Ramón Valdés

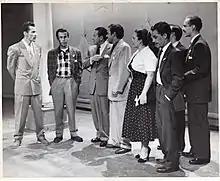
The Valdés brothers; Ramón (gray suit, first on the left), Antonio (plaid shirt), Germán (gray suit, center) and Manuel (black suit, last in the second row from the right) in 1958

In 1968, he met Roberto Gomez Bolaños (Chespirito) on the program "Sábados de la fortuna", Bolaños saw the talent of Váldes and he made him part of the cast of comedians for his new television project called "Los supergenios de la mesa cuadrada", where he performed along with María Antonieta de las Nieves and Rubén Aguirre. Then the program changed its name to "Chespirito". It was so successful that it was on television for many years. Then came the television phenomenon "El Chavo del Ocho" in 1973, where he played Don Ramón, achieving more success and recognition than he had experienced before. It is said that his character was similar to Váldes in real life. Coworker Rubén Aguirre stated: